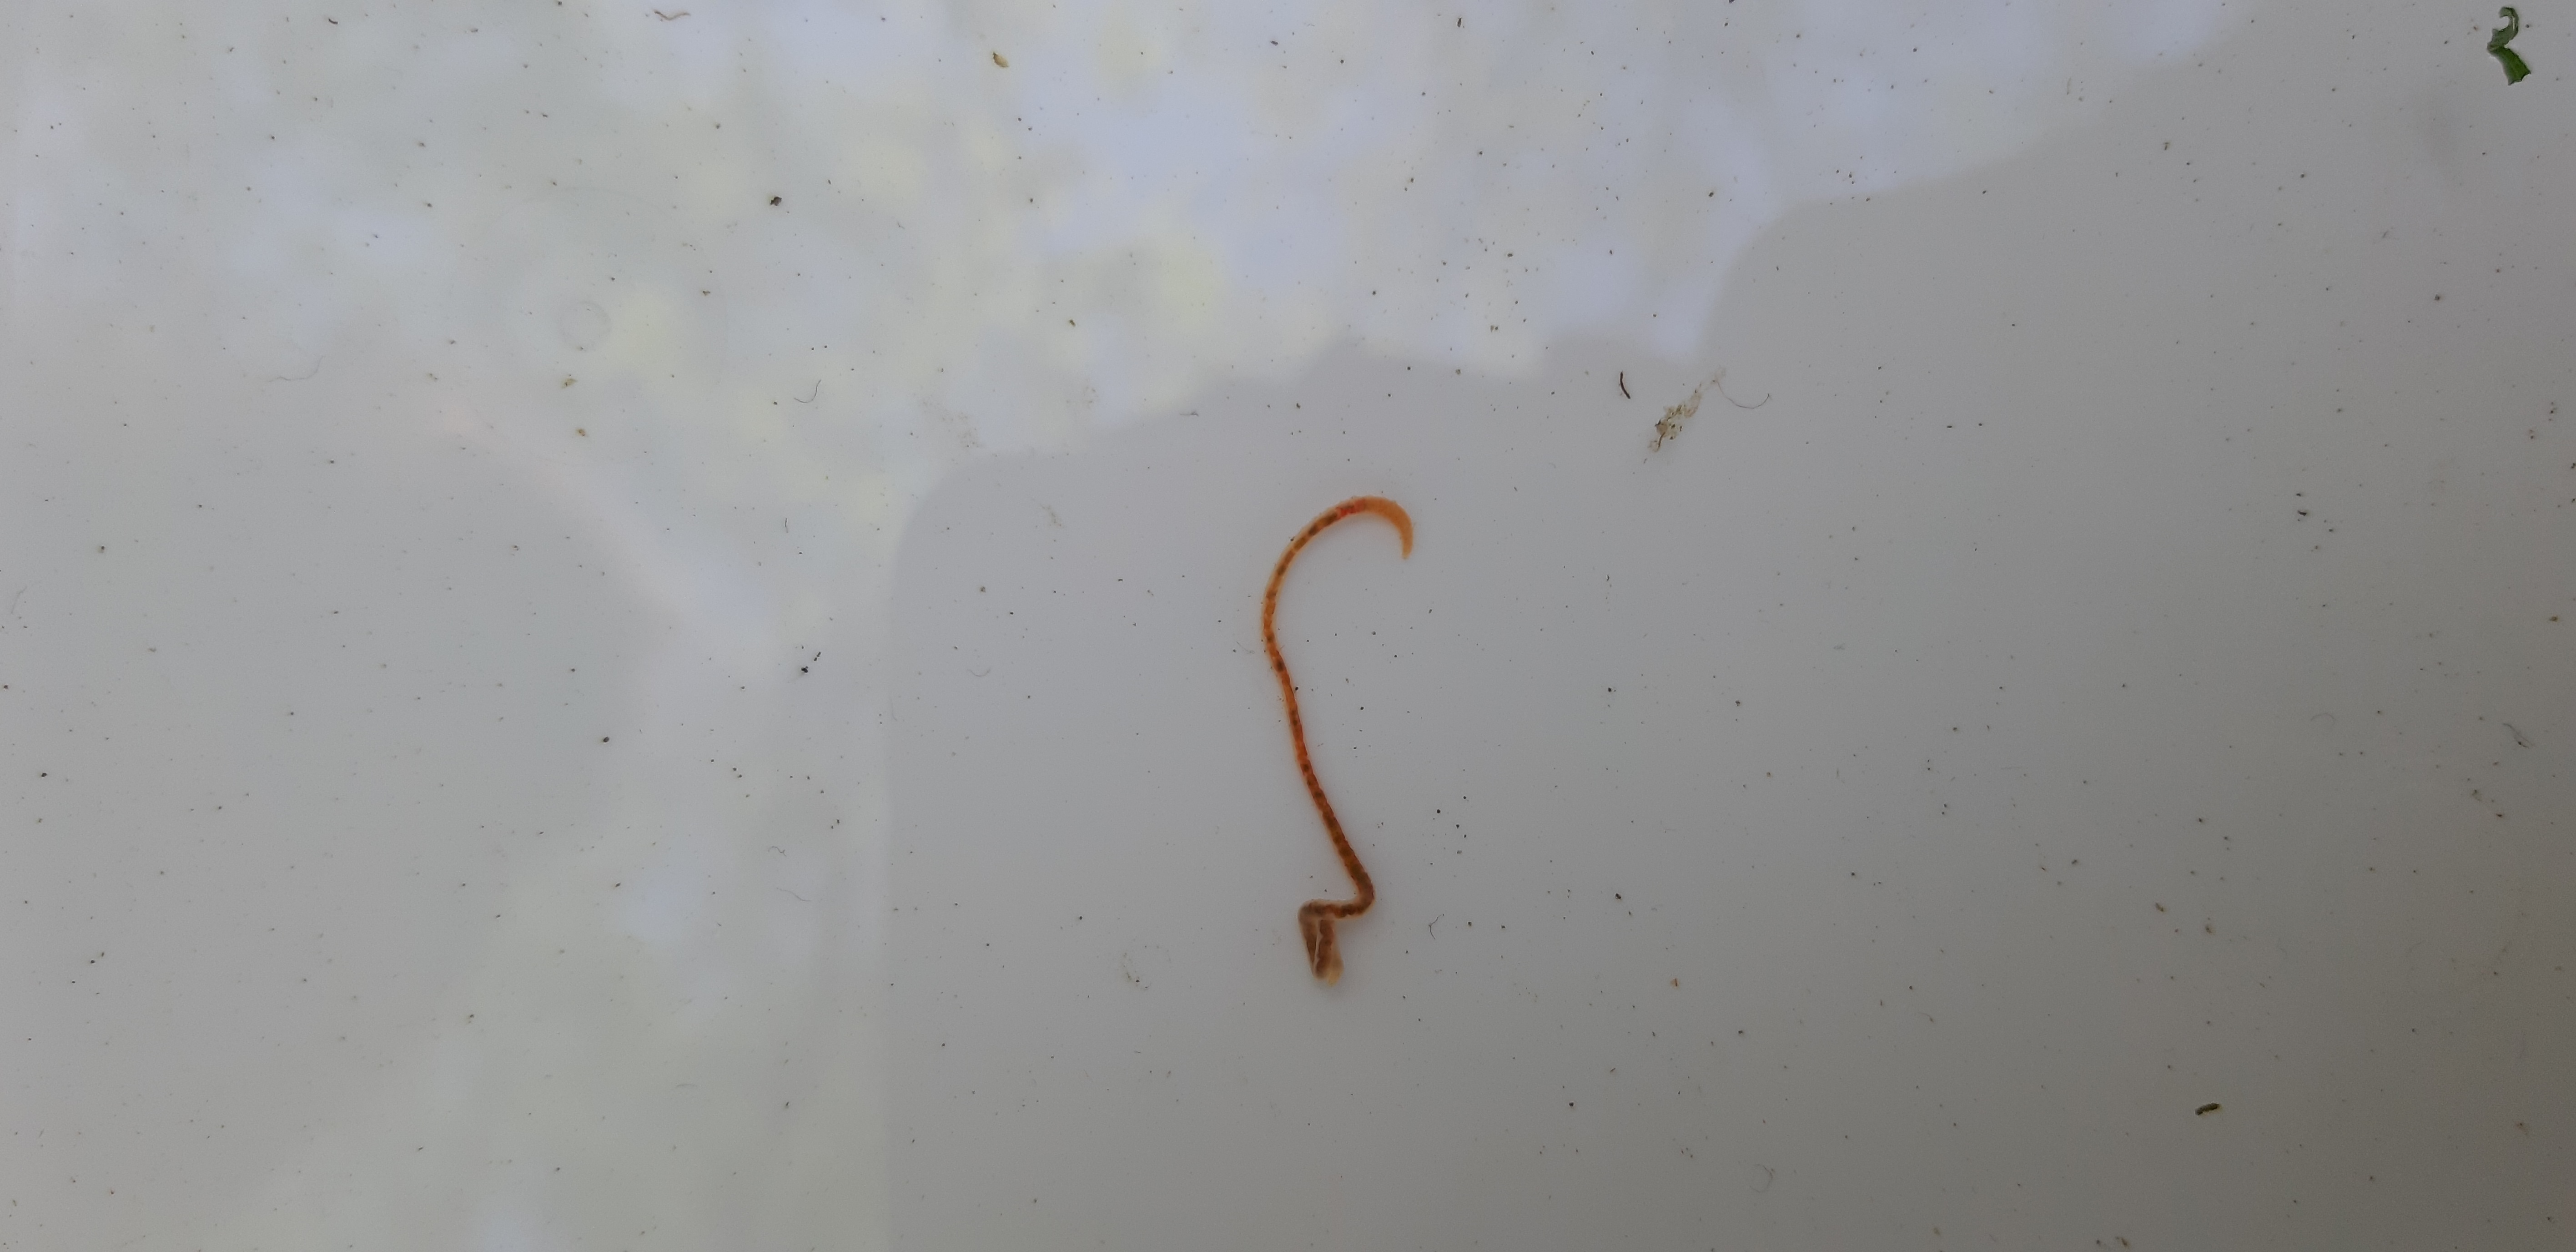
Macroinvertebrate group: worms